Parthenon Frieze

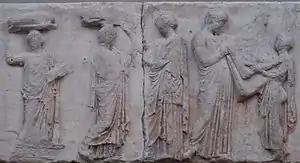
The so-called peplos scene, East V, 31–35, London

The pediments, metopes, and shield of the Parthenos all illustrate the mythological past and as the deities are observing on the east frieze, it is natural to reach for a mythological explanation. Chrysoula Kardara, has ventured that the relief shows us the first Panathenaic procession instituted under the mythical King Kekrops. This explanation would account for the absence of the allies and the ship, as these post-date the original practice of the sacrificial rite. In evidence she offers E35 as the future King Erichthonios presenting the first "peplos" to his predecessor Kekrops, iconographically similar to the boy's depiction on a fragmentary kylix of the 450s. A recent interpretation by Joan Breton Connelly identifies the central scene on the east frieze (hence above the door to the cella and focal point of the procession) not as the handing over of Athena's peplos by the "arrhephoroi", but the donning of sacrificial garb by the daughter of King Erechtheus in preparation for the sacrifice of her life. This interpretation is suggested by the text of the fragmentary papyrus remains of Euripides's Erichtheus, wherein her life is demanded in order to save the city from Eumolpos and the Eleusinians. Thus, the deities turn their backs to prevent pollution from the sight of her death. A contentious subject in the field, Connelly's solution to the problem of meaning poses as many problems as it answers. A more recent interpretation advanced by William St Clair is that the frieze depicts the celebration of the birth of Ion, a descendant of Erechtheus. This interpretation has been rejected by Catharine Titi, who agrees with St Clair that the mood is one of celebration (rather than sacrifice) but argues that the celebration of the birth of Ion requires the presence of an infant but there is no infant on the frieze.